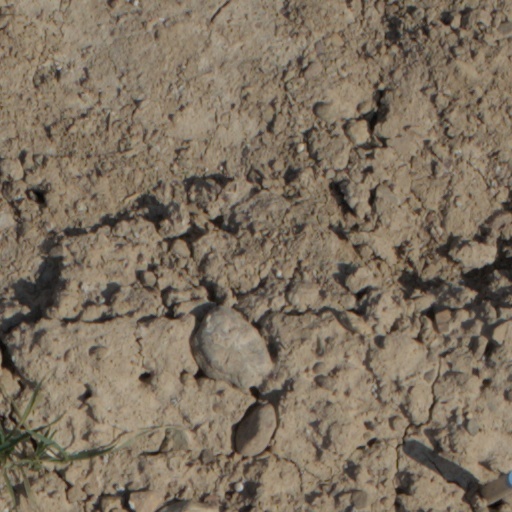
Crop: wheat